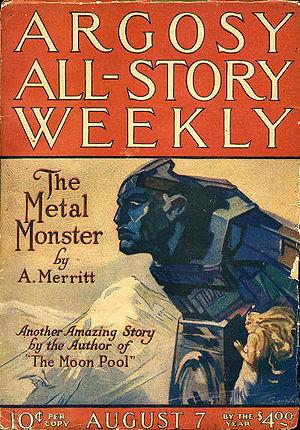
Argosy est un pulp magazine publié aux États-Unis par Franck Munsey. Ce magazine est généralement considéré comme le tout premier pulp magazine américain.